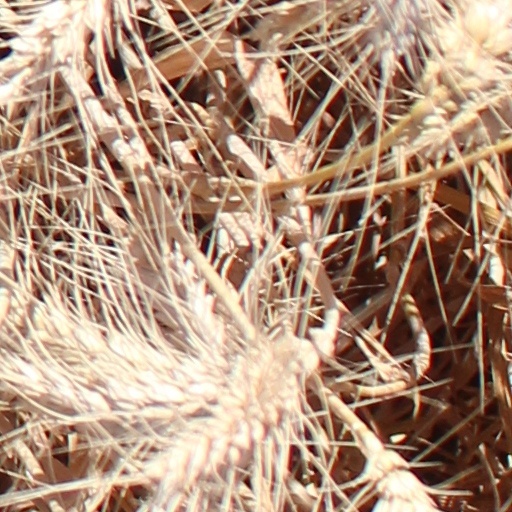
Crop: wheat